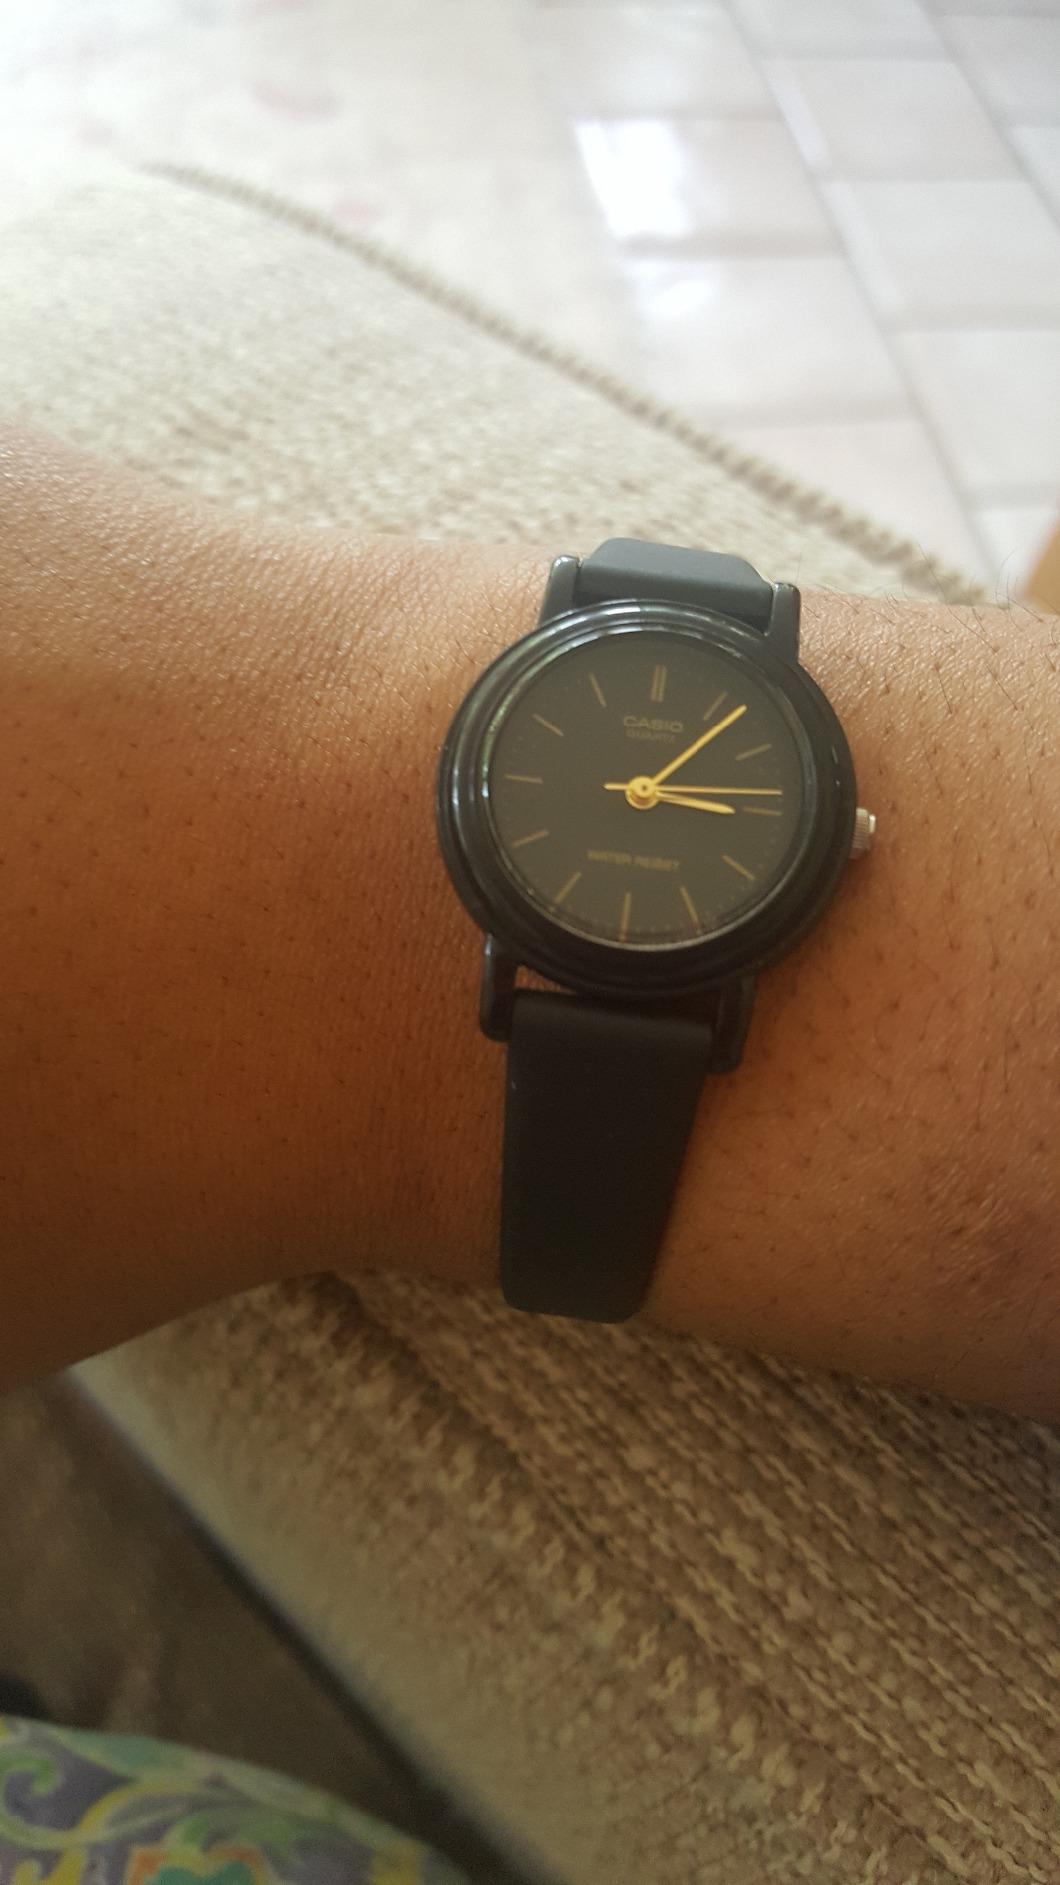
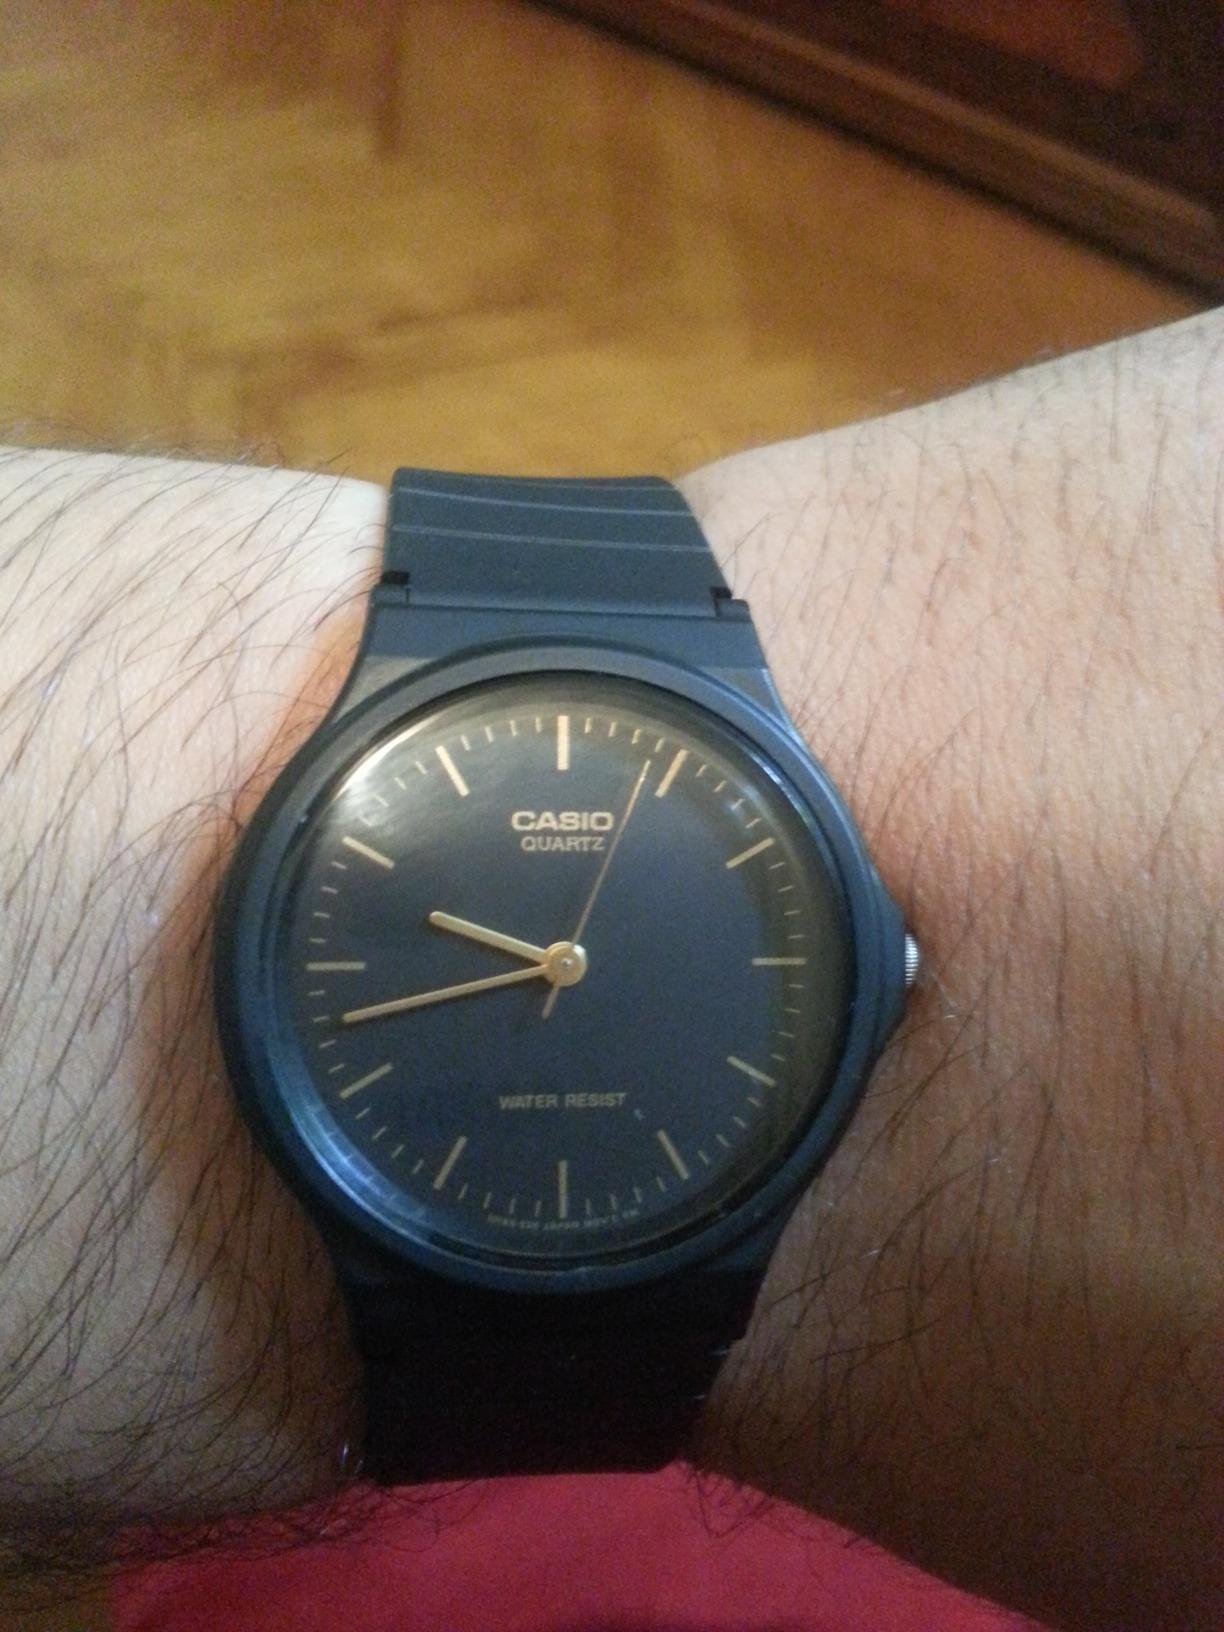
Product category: accessories_watch
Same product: no